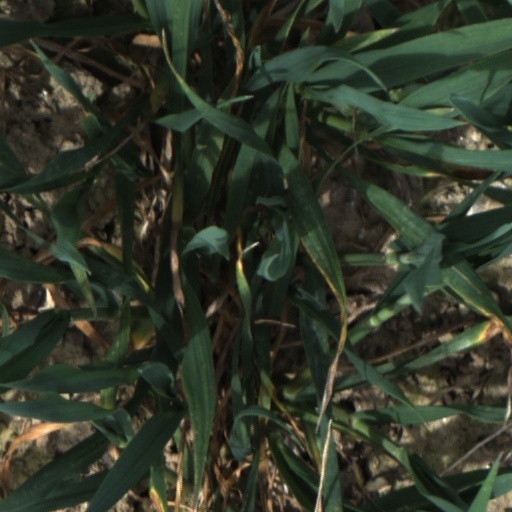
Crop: wheat